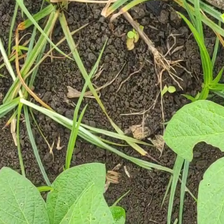
Weed species: Lavhala_(Cyperus_Rotundus)